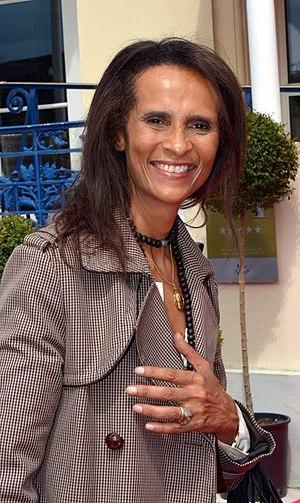
Karine Silla au festival de Cabourg
Karine Silla, née le 6 juillet 1965 à Dakar, est une actrice, réalisatrice, scénariste et écrivaine française.